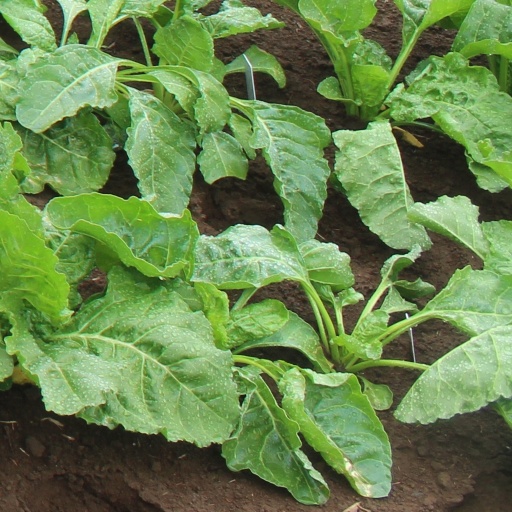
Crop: sugar beet